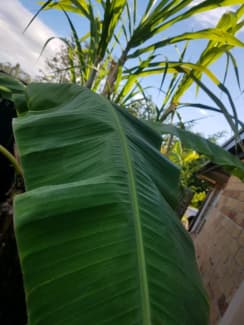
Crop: unknown
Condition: banana